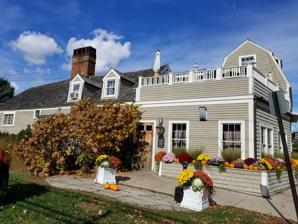
Building: Hart House (Ipswich, Massachusetts)
Country: United States of America
Year built: 1680
Hart House in Ipswich is currently a restaurant. The oldest portion of the building is to the far left. Room from Hart House at the Metropolitan Museum of Art in New York. The MET room was taken from the far left side the first floor of the house. Room from Hart House at the Metropolitan Museum of Art in New York Hart House is a historic First Period colonial house at 51 Linebrook Road in Ipswich, Massachusetts . A dendrochronology survey in 2007 proved that the earliest portion of the "Hart" house dates to 1680 when it was built by a newly married Samuel Hart, a tanner. For many years it was thought to date to 1640 as the home of his father, Thomas Hart. The house as originally built was a two-and-one half story single room plan house, with a chimney bay on the east end. An addition was later added onto the opposite side of the chimney c. 1725 . Restorations to the house to make it more original took place in 1902 when it was used as a guest house. Two full interior rooms from the original structure were purchased in the 1930s by New York's Metropolitan Museum of Art (purchased a downstairs room) and Delaware's Winterthur Museum (purchased an upstairs room) as exhibits. The Hart House now serves as a tavern and restaurant in Ipswich. See also List of the oldest buildings in Massachusetts References